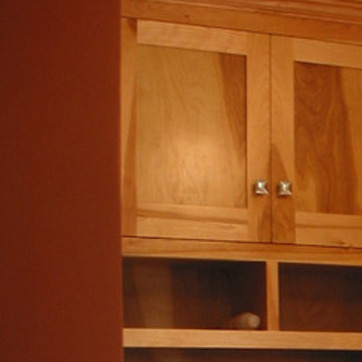
Material: wood